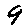
Label: 9